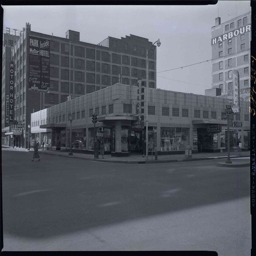
one of the buildings set to be torn down to make way for the complex is industry , shown in this photo .